Palace of Sardar

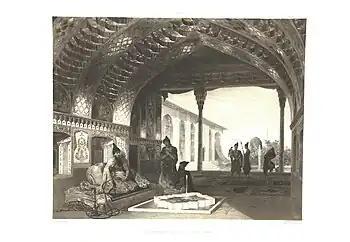
Mirror Hall of the palace on G. Gagarin's drawing

In the 1850s, the Azerbaijani artist Mirza Kadym Erivani painted 4 large (1x2 m) oil portraits for the restored palace. In essence, these portraits made on canvas with oil paints were the first easel works in the Azerbaijani painting. The portraits were placed in the second niches' tier of the palace's large hall. With the complete destruction of the palace in 1914, these portraits were removed from the walls and can be currently found in the State Museum of Georgia. From the relatives' memoirs, it is known that in Mirza Kadim's room there were four more similar portraits depicting armed soldiers (it is assumed that these were the artist's versions of portraits of the sardars).